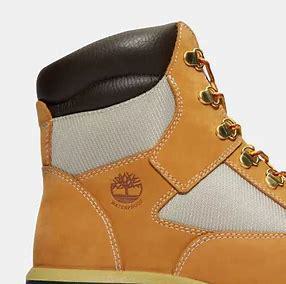
Brand: Timberland
Model: 6 Inch Field